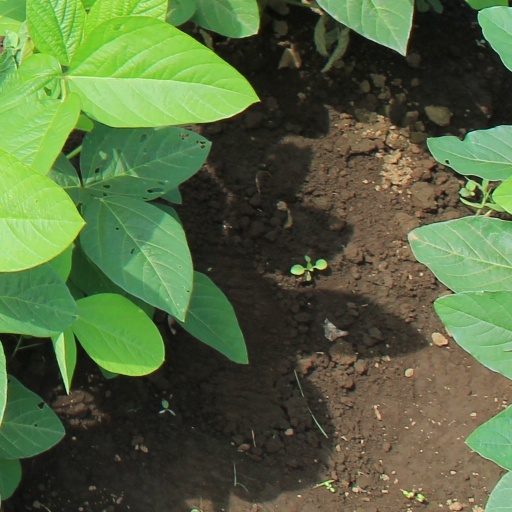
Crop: soybean